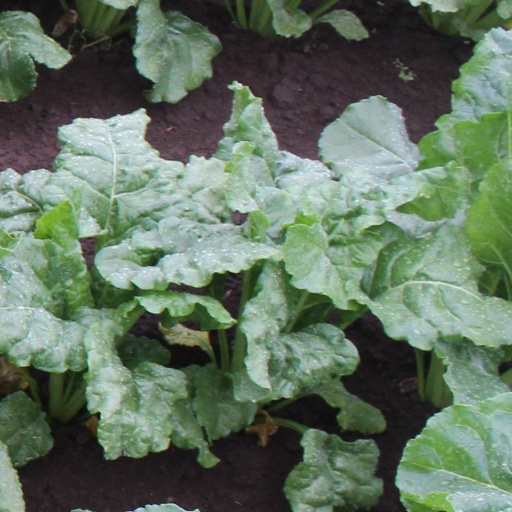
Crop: sugar beet